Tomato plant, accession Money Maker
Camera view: tilt-top (135 deg); turntable rotation: 150 degrees
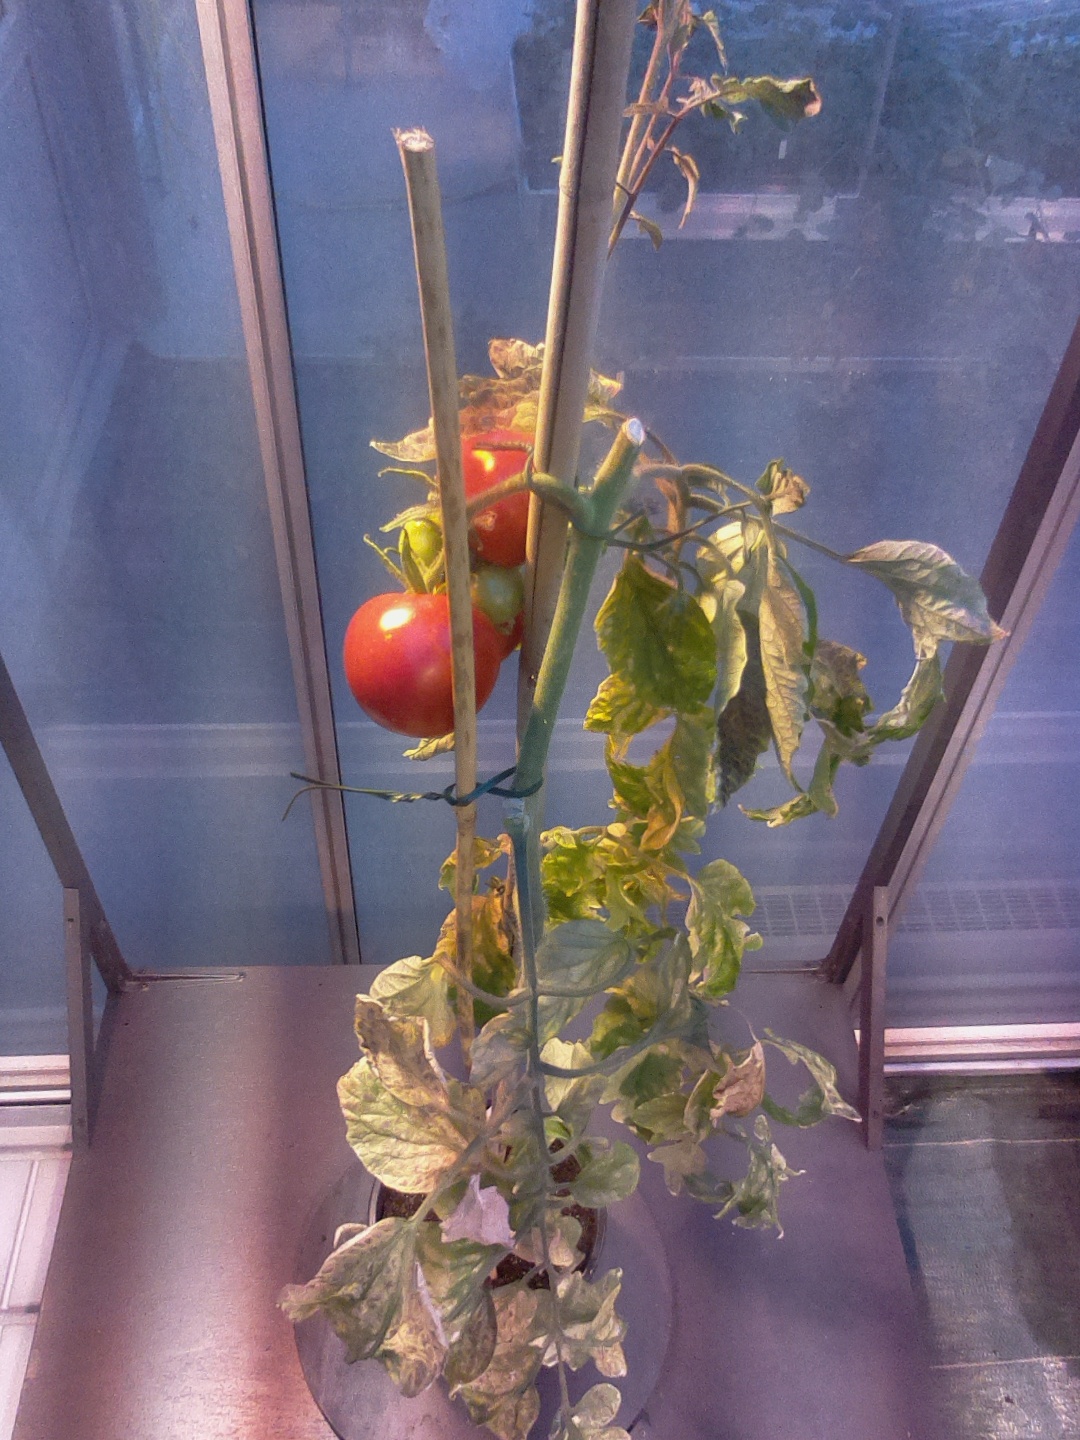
BBCH growth stage 89: 90%-100% of fruits show typical fully ripe color